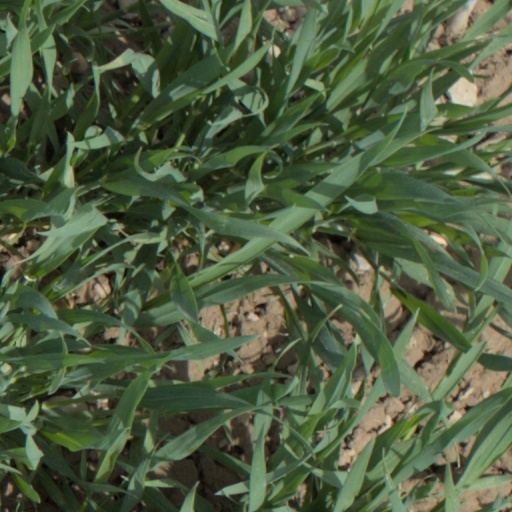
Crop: wheat